Ping Pong Playa

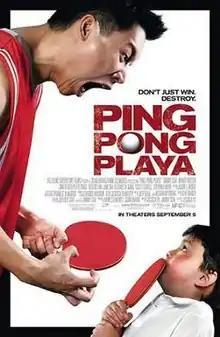
Theatrical release poster

Ping Pong Playa is a 2007 American sports comedy film directed by Jessica Yu and written by Yu and Jimmy Tsai. The story centers on a Chinese ping pong family living in California with a buffoonish and irreverent son.